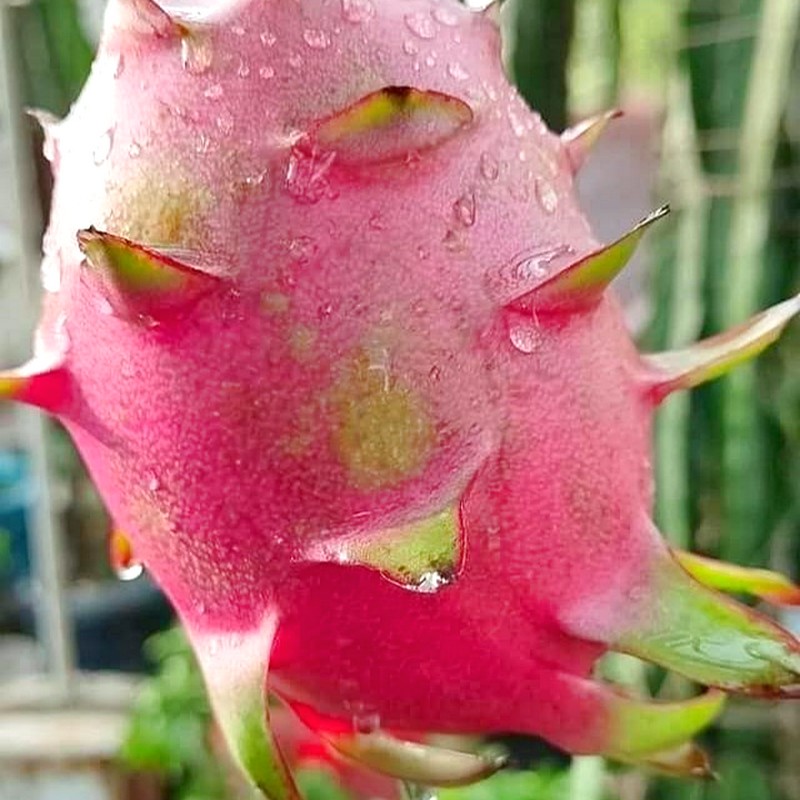
Label: Fresh Dragon Fruit